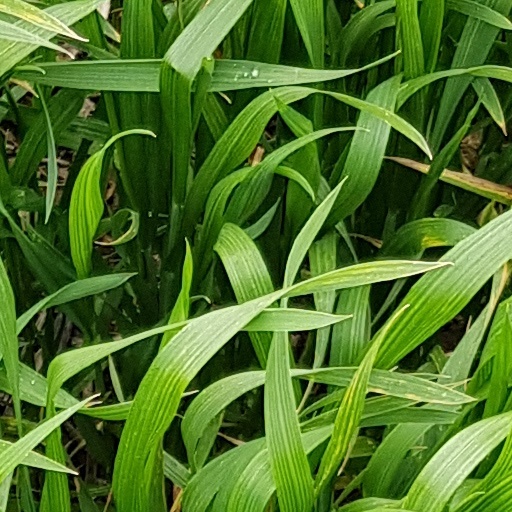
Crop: wheat